Fecal occult blood

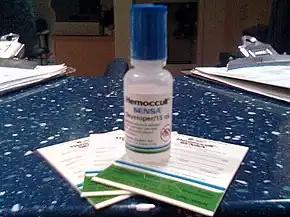
Cards and bottle used for the hemoccult test, a type of stool guaiac test

Fecal occult blood (FOB) refers to blood in the feces that is not visibly apparent (unlike other types of blood in stool such as melena or hematochezia). A fecal occult blood test (FOBT) checks for hidden (occult) blood in the stool (feces).